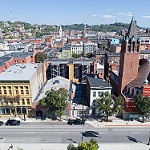
Scene: Outdoor